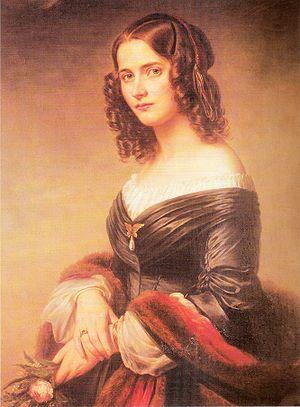
Le Psaume 42, op. 42 de Felix Mendelssohn, est une pièce écrite pour chœur mixte, voix solistes et orchestre. Elle fut composée à l’occasion du voyage de noce du compositeur, en cadeau à sa nouvelle femme qui était la fille d’un pasteur. Ce Psaume 42 fut publié par Breitkopf & Härtel à Leipzig en 1839.